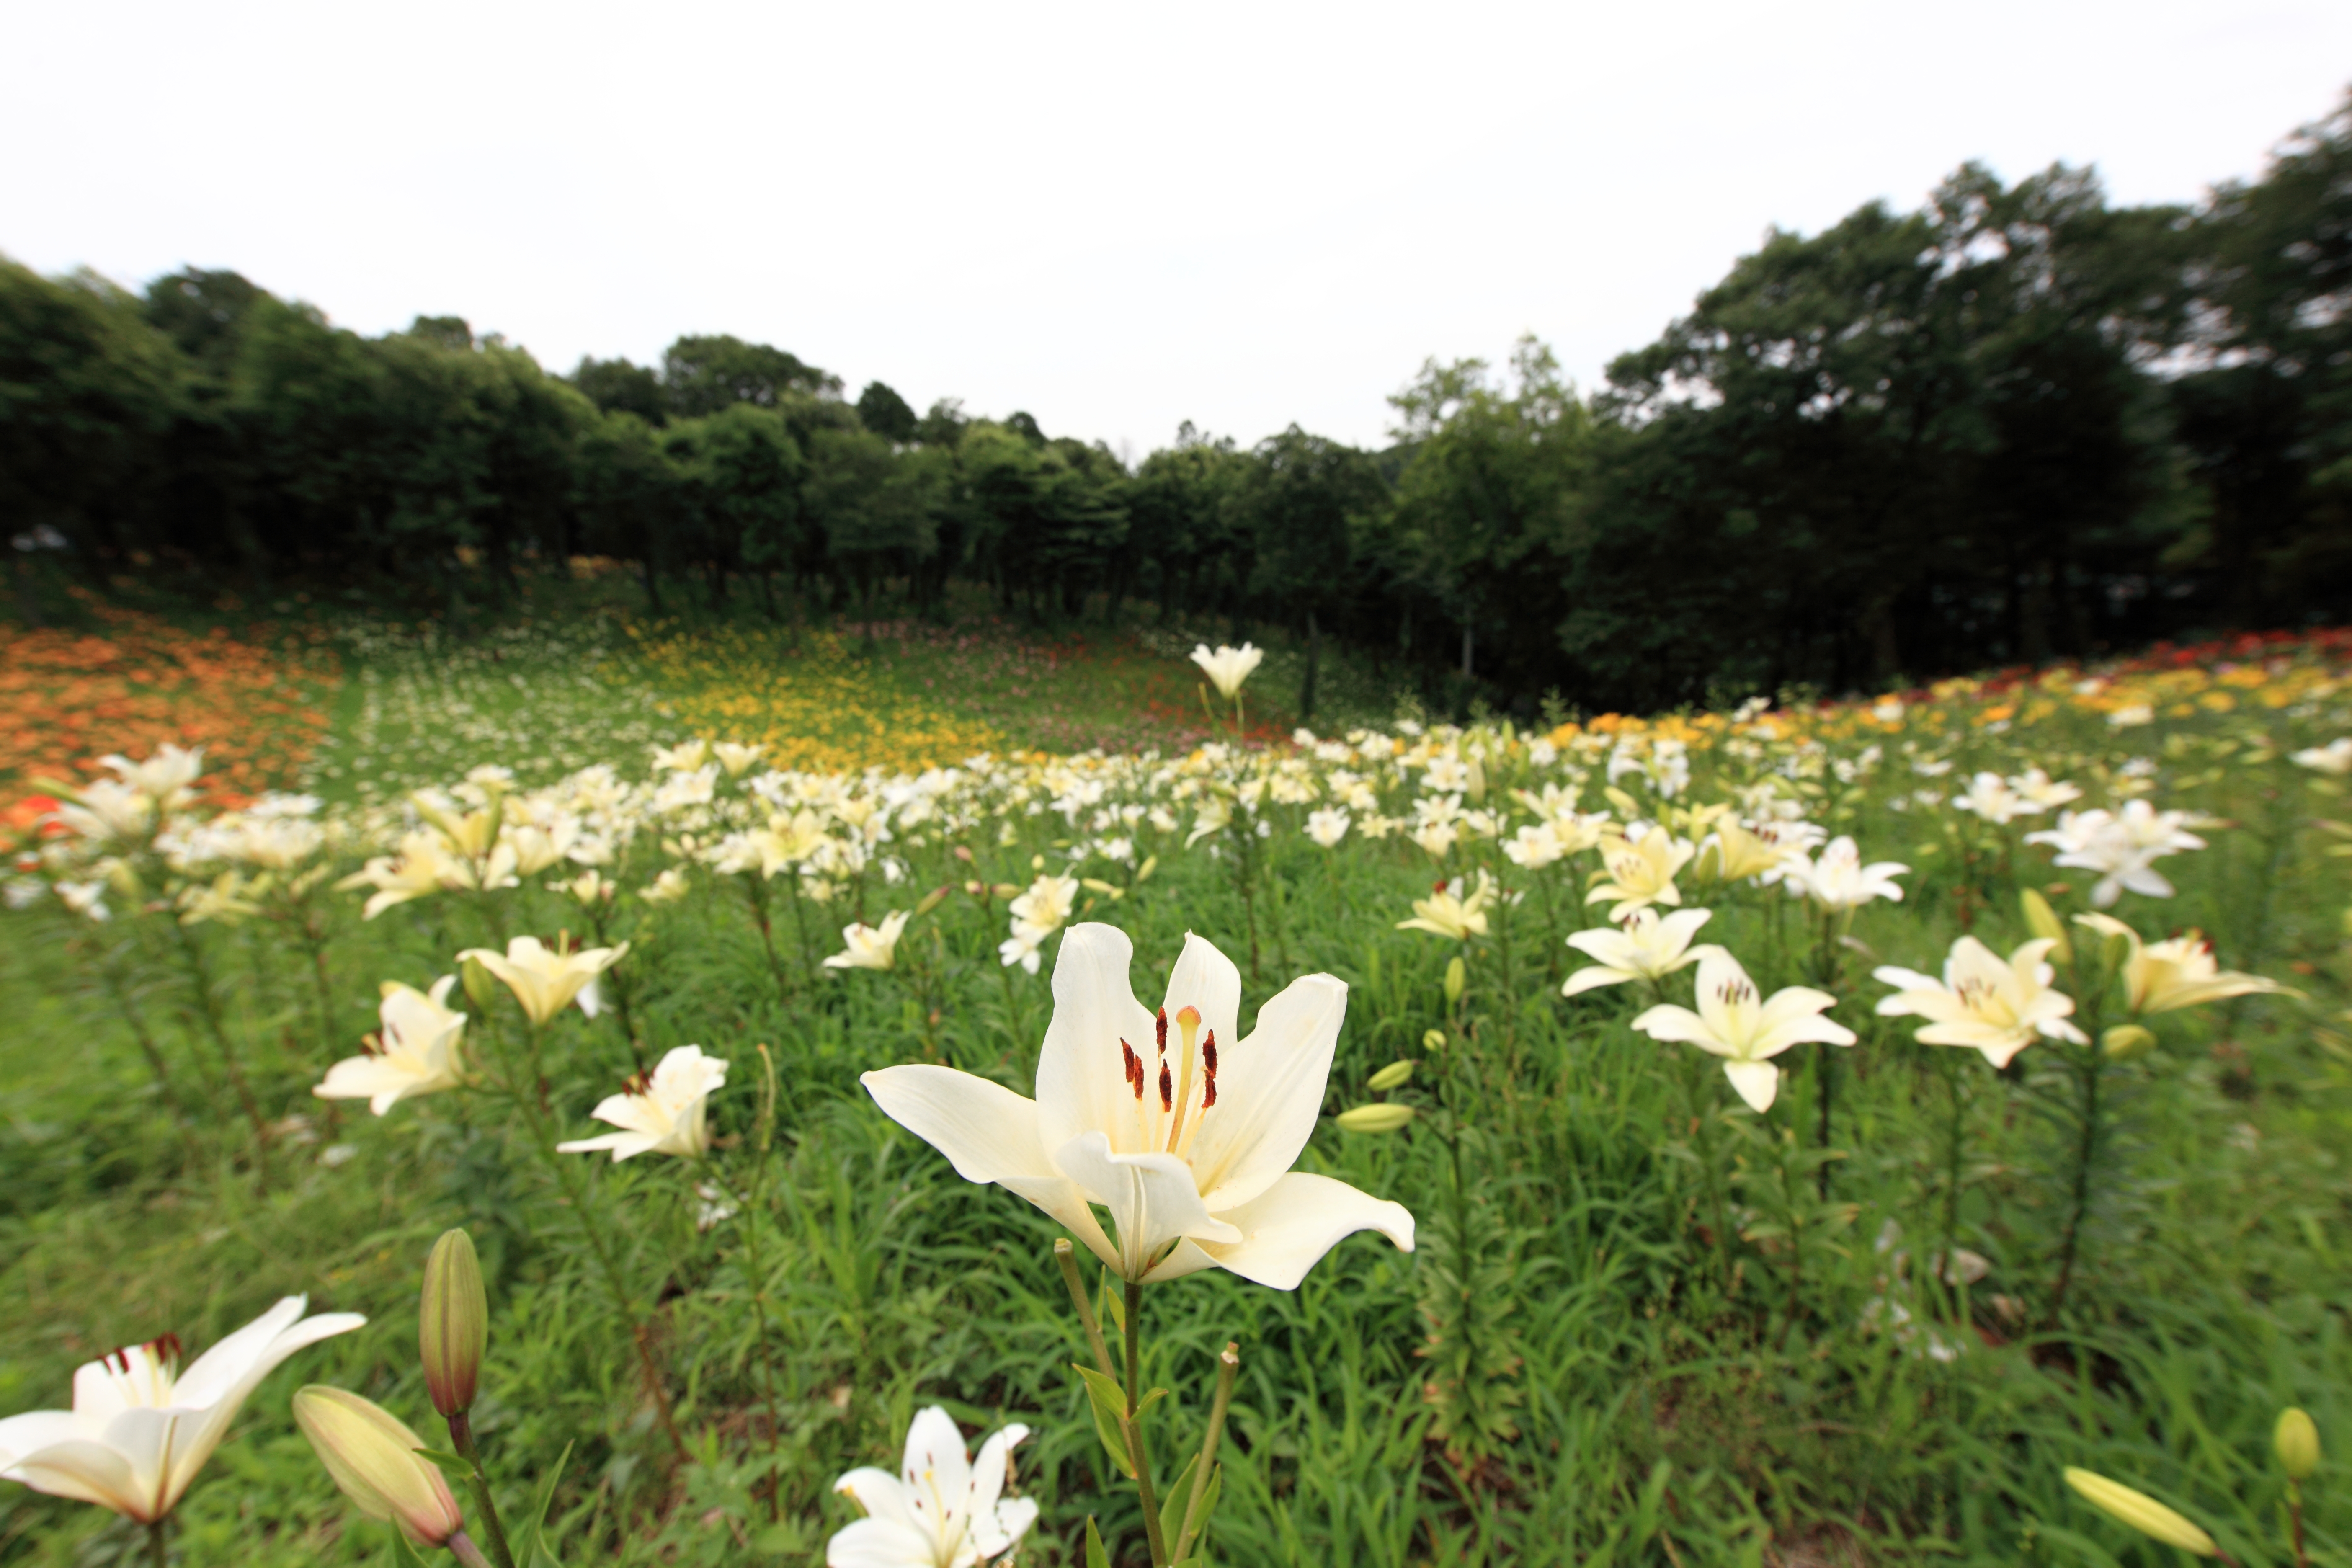
plant, field, meadow, prairie, flower, high, botany, garden, flora, wildflower, 5d, hires, lily, markii, ecosystem, hi, res, resolution, 5photosaday, lilium, seibu, tokorozawashi, saitamaken, flowering plant, land plant